Charles Mitchell Thomas

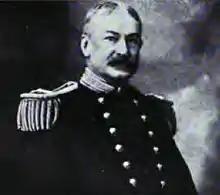
Rear Admiral Charles Mitchell Thomas

Charles Mitchell Thomas (October 1, 1846 – July 3, 1908) was a rear admiral in the United States Navy who served for 47 years. He was briefly the Commander-in-Chief of the United States Atlantic Fleet while it was in port at San Francisco, California, during the cruise of the Great White Fleet. He was born in Philadelphia, Pennsylvania, and graduated from the United States Naval Academy in 1865. He married Ruth Simpson, daughter of Admiral Edward Simpson, on 3 November 1874.